Yu-1 torpedo

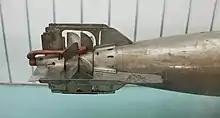
The contra-rotating propeller section of a Yu-1.

In July 1962, researchers at 705th Institute concluded that despite having samples and design drawings, compressed oxygen-powered torpedoes were unsafe and after numerous accidental explosions, they were rarely used by the Soviet Navy, and Chinese navy was not happy with oxygen powered torpedo either. Chinese researchers recommended a steam-powered torpedo instead, and in the following year, PLAN issued an order to first develop steam powered torpedo, and then the electrically powered acoustic homing torpedo. One of the two torpedo factories China had set up in the 1950s were assigned as the primary contractor. However, due to the political turmoil in China, the development of Yu-1 torpedo was changed several times, until it was finally decided to proceed in two portions in parallel, with the first portion to develop the unguided version torpedo, while the second portion was for microelectronics development for the acoustic homing guidance, and once both succeeded, they would be merged. The development of Yu-2 torpedo suffered a similar fate.